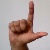
The image shows a hand gesture representing the letter 'L' in Indian Sign Language.